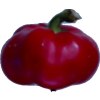
Label: red_pepper